STS-112

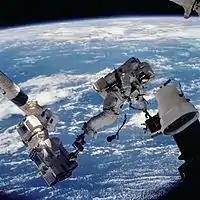
David Wolf carries the S1 outboard nadir external camera during EVA 1.

The workday began at 3 am CDT with a musical wakeup call to "Atlantis" crew from Mission Control, Houston. Earlier on Flight Day 4 astronauts Whitson and Magnus used the station's Canadarm2 robotic arm to grapple the S1 truss structure, remove it from "Atlantis"' payload bay, and move it to the starboard end the S0 section. Four remotely operated motorized bolts locked the two truss segments together at 8:36 am CDT.